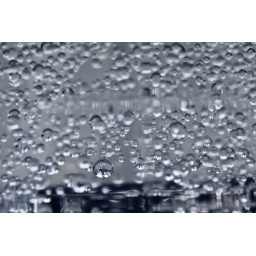
I got inspired by a bottle of hand sanitizer. Lighted by 3 white glowsticks